Mario Pinball Land

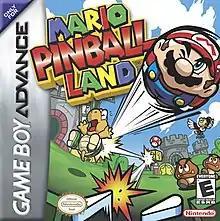
North American box art

Mario Pinball Land, known in Europe and Japan as Super Mario Ball, is a pinball video game developed by Fuse Games and published by Nintendo for the Game Boy Advance, released in 2004. It is the ninth Mario game for the Game Boy Advance and is considered a spin-off into the "Super Mario" series of games. The game was later re-released for the Wii U Virtual Console.